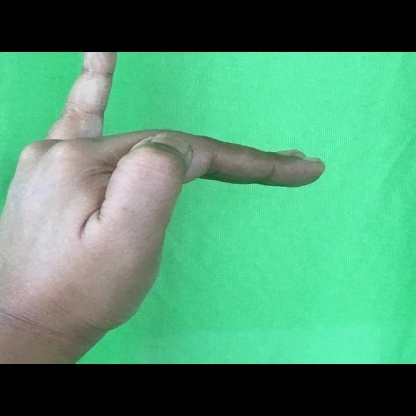
Mudra: Hamsapaksha